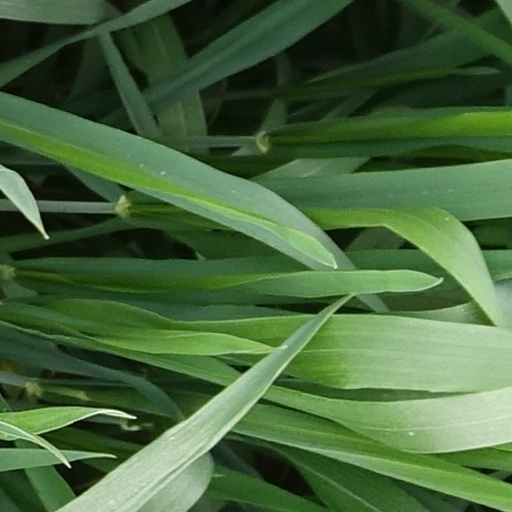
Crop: wheat